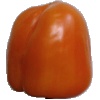
Label: Pepper Orange 1